Jimmy Carter

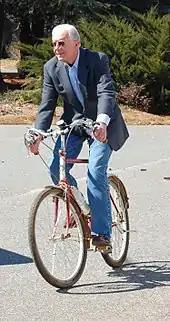
Carter in Plains, Georgia, 2008

According to a 2020 review of declassified U.S. documents by Conor Tobin in the journal "Diplomatic History": The primary significance of this small-scale aid was in creating constructive links with dissidents through Pakistan's ISI that could be utilized in the case of an overt Soviet intervention ... The small-scale covert program that developed "in response" to the increasing Soviet influence was part of a contingency plan "if" the Soviets did intervene militarily, as Washington would be in a better position to make it difficult for them to consolidate their position, but not designed to induce an intervention.